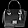
Label: Bag